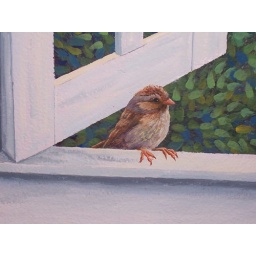
detail to window mural in pink room